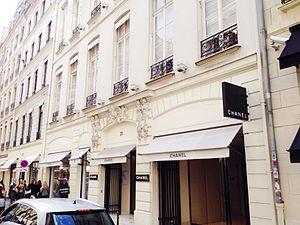
Ancien appartement de Coco Chanel